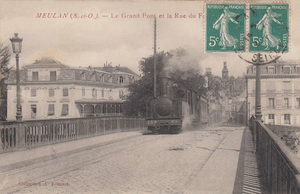
Tramway Versailles-Meulan s'engageant sur le grand pont de Meulan (Yvelines, France) en direction des Mureaux.
Le grand pont de Meulan est un ancien pont qui traversait le grand bras de la Seine à Meulan dans l'actuel département des Yvelines. Ce pont, qui comptait douze arches inégales, a été construit sous le règne de Philippe-Auguste en 1240 et détruit le 21 mai 1944 par les bombardements alliés. Tracé dans le prolongement du petit pont de Meulan ou pont aux Perches, il reliait l'île du Fort à la rive gauche de la Seine. Il est resté soumis à des droits de péage pendant plus de huit siècles, jusqu'en 1839. Il est désormais remplacé par le pont Rhin et Danube implanté quelques centaines de mètres en aval, en service depuis 1953.
Le tramway de Versailles à Maule est une ancienne ligne de tramway à vapeur appartenant au département de Seine-et-Oise, initialement à voie métrique, longue de 42 kilomètres, et qui reliait la gare de Rive-Droite à Versailles au centre-ville de Maule.